Witold Lutosławski

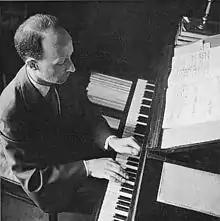
Lutosławski at the piano,

Lutoslawski's First Symphony was proscribed as "formalist", and he found himself shunned by the Soviet authorities, a situation that continued throughout the era of Khrushchev, Brezhnev, Andropov and Chernenko. In 1954, the climate of musical oppression drove his friend Andrzej Panufnik to defect to the United Kingdom. Against this background, Lutosławski was content to compose pieces for which there was social need, but in 1954 this earned him—much to the composer's chagrin—the Prime Minister's Prize for a set of children's songs. He commented: "[I]t was for those functional compositions of mine that the authorities decorated me... I realised that I was not writing indifferent little pieces, only to make a living, but was carrying on an artistic creative activity in the eyes of the outside world."